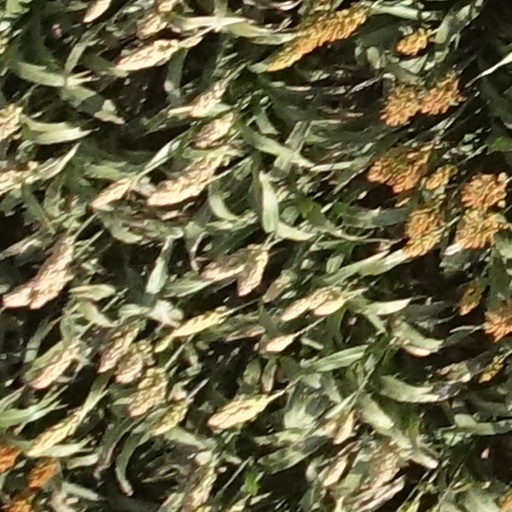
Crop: sorghum